Cityscape of Louisville, Kentucky

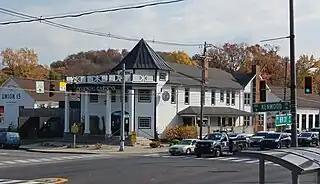
The Colonial Gardens restaurant complex in the Kenwood Hill neighborhood, in Louisville's South End

Louisville has traditionally been divided up into three sides of town: the West End, the South End, and the East End. In 2003, Bill Dakan, a University of Louisville geography professor, said that the West End, west of 7th Street and north of Algonquin Parkway, is "a euphemism for the African-American part of town" although he points out that this belief is not entirely true, . Nevertheless, he says the perception is still strong. According to the Greater Louisville Association of Realtors, the lowest median home values are west of Interstate 65 in the West and South Ends, the middle range of home values are between Interstates 64 and 65 in the South and East Ends, and the highest median home values are north of Interstate 64 in the East End. Immigrants from Southeast Asia tend to settle in the South End, while immigrants from Eastern Europe settle in the East End.